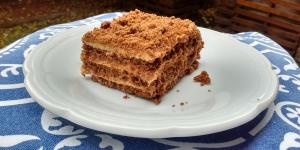
chocotorta helada